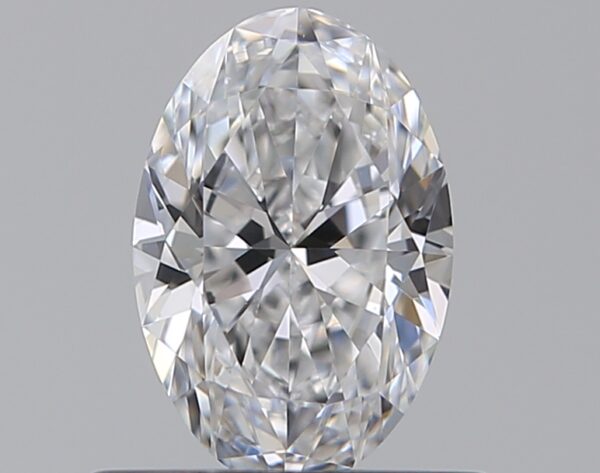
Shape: oval
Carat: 0.5
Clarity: IF
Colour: D
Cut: EX
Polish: EX
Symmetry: VG
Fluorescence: N
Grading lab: GIA
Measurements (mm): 6.45 x 4.3 x 2.7